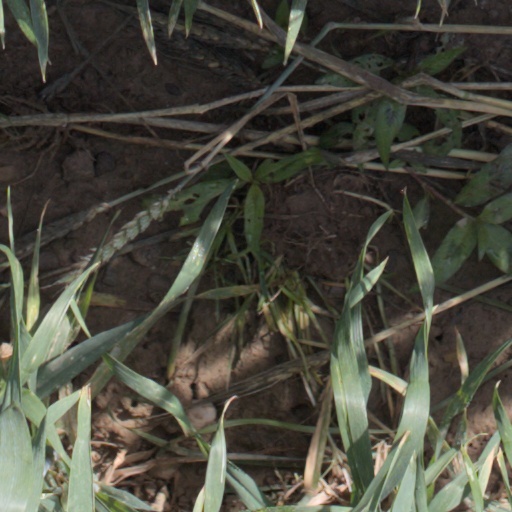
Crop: wheat